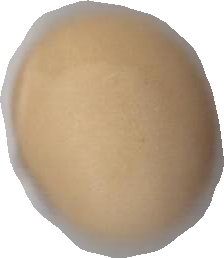
Variety: Anjasmoro